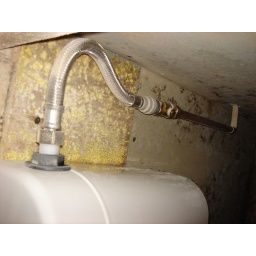
yellow mould beside cistern- bedroom wall